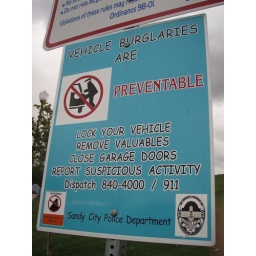
A sign at the entrance of the Sandy City Trax Station reminding riders to not leave valubles in your car